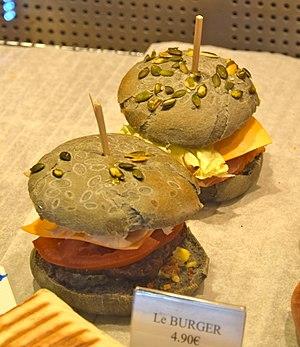
burger fait avec du pain à base de charbon alimentaire
Le charbon actif, aussi nommé charbon activé ou carbone activé, est un matériau constitué essentiellement de matière carbonée à structure poreuse.